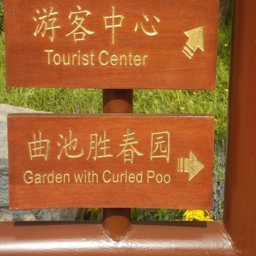
i heard it 's protected by membership organisation .